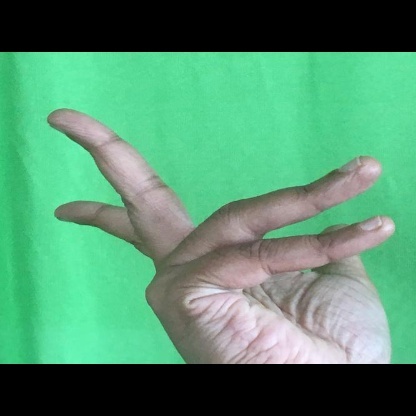
Mudra: Alapadmam